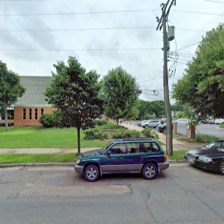
Label: streetView